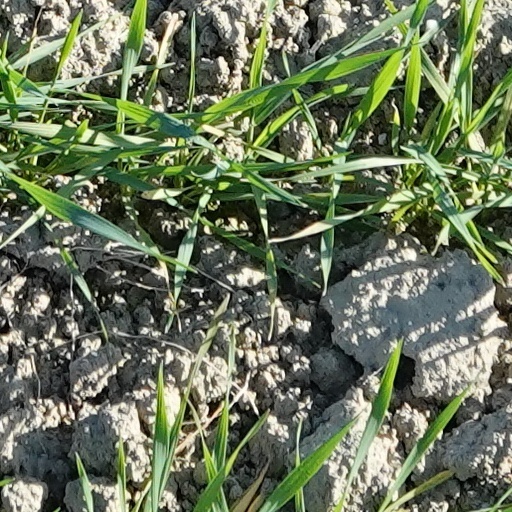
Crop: wheat